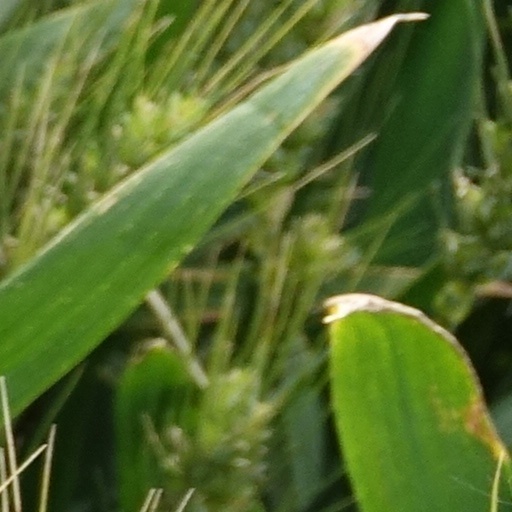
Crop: wheat